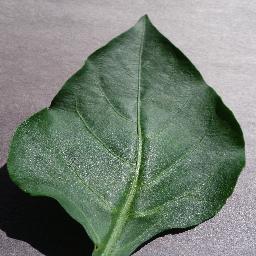
Label: Pepper,_bell___healthy